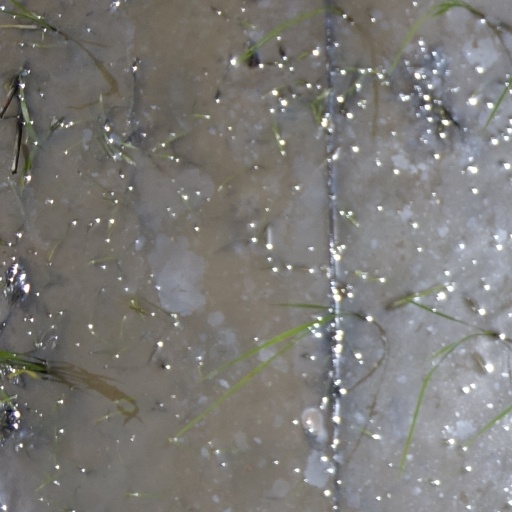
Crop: rice